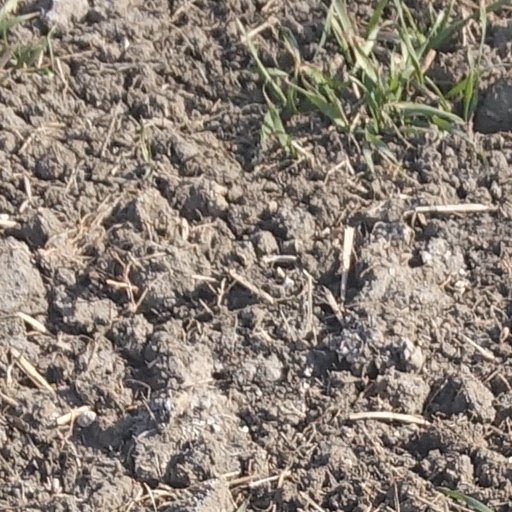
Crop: wheat